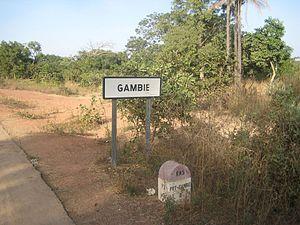
La frontière entre la Gambie et le Sénégal est la frontière internationale séparant les deux pays.